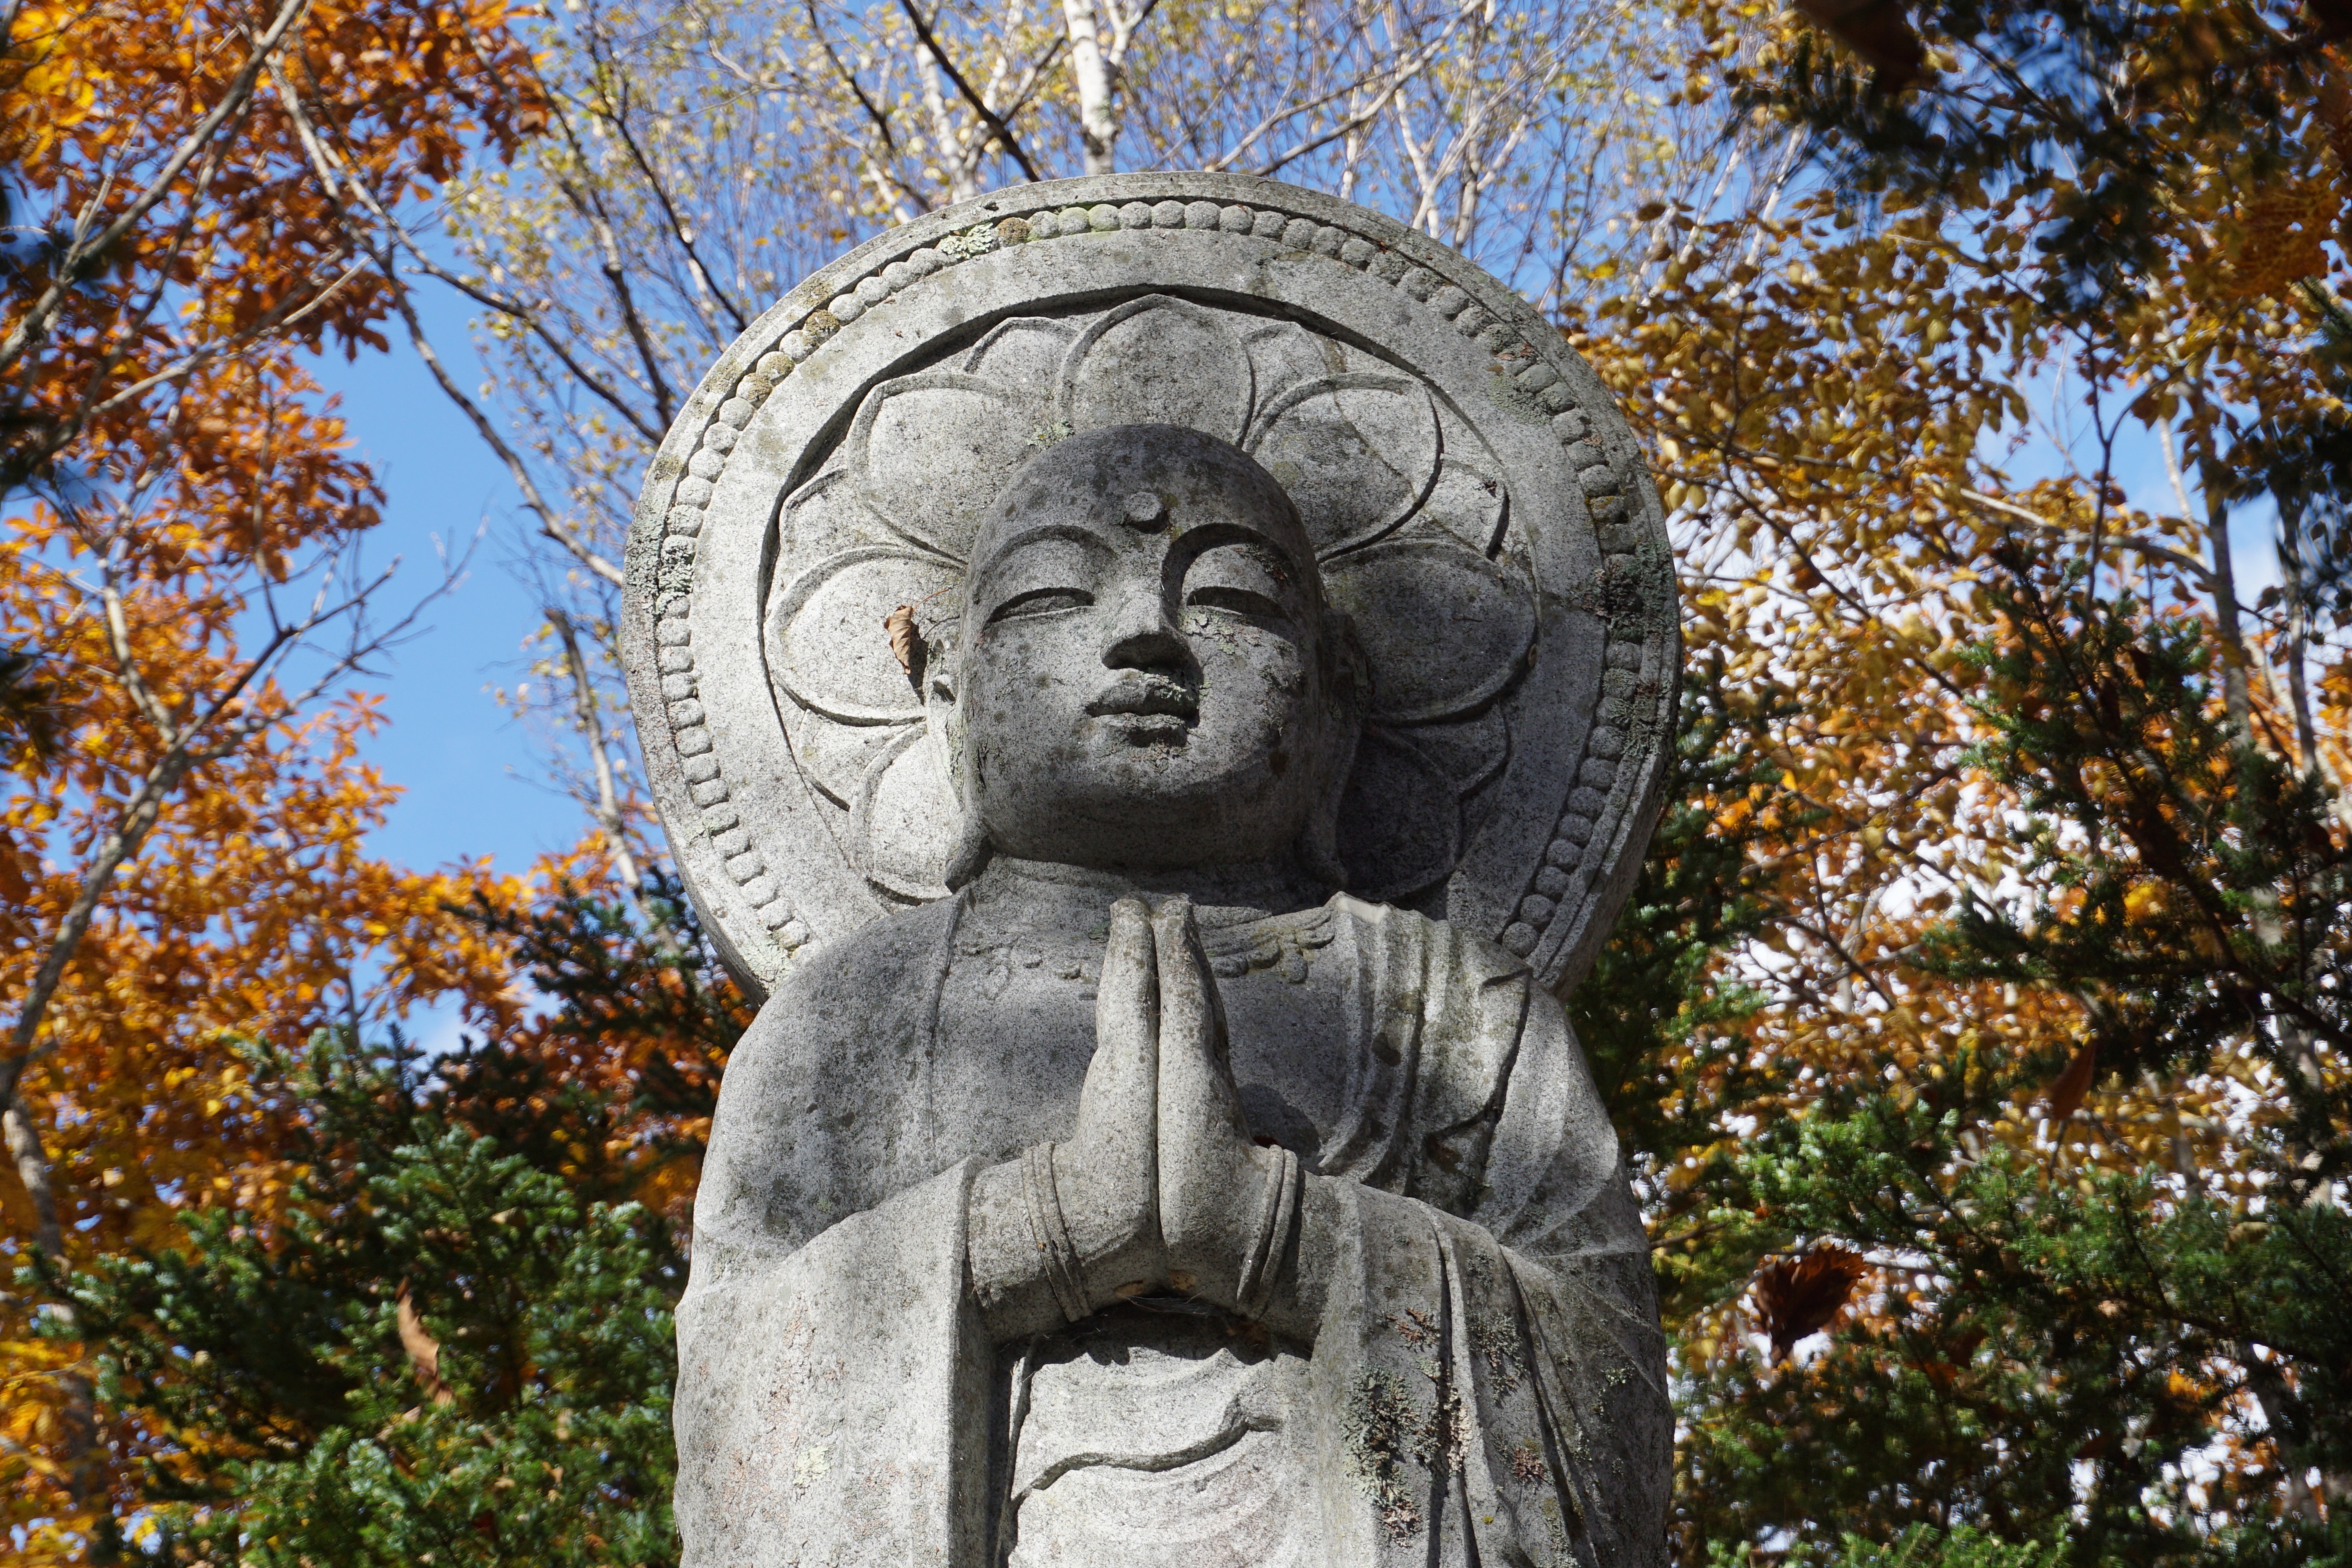
monument, statue, buddhism, sculpture, memorial, art, temple, shrine, carving, buddha statue, guardian deity of children, stone statues, sum object, principal rafter, stone carving